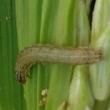
Crop: Onion
Condition: caterpillar-p